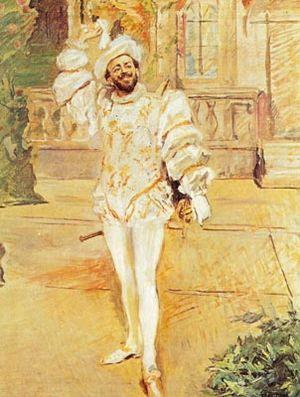
Don Giovanni, K. 527, est un opéra en deux actes et en langue italienne du genre « dramma giocoso » de Wolfgang Amadeus Mozart, créé à Prague le 29 octobre 1787, sur un livret de Lorenzo da Ponte inspiré du mythe de « don Juan ».